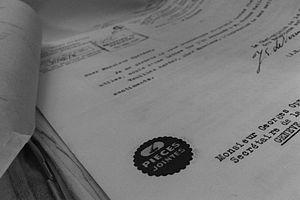
Une pièce jointe est un document d'accompagnement, aujourd'hui généralement un fichier informatique encapsulé dans un courrier électronique par un client de messagerie ou un webmail. Le fichier est encodé avant d'être joint à l'e-mail. Le standard MIME gère l'inclusion d'un fichier dans un e-mail.